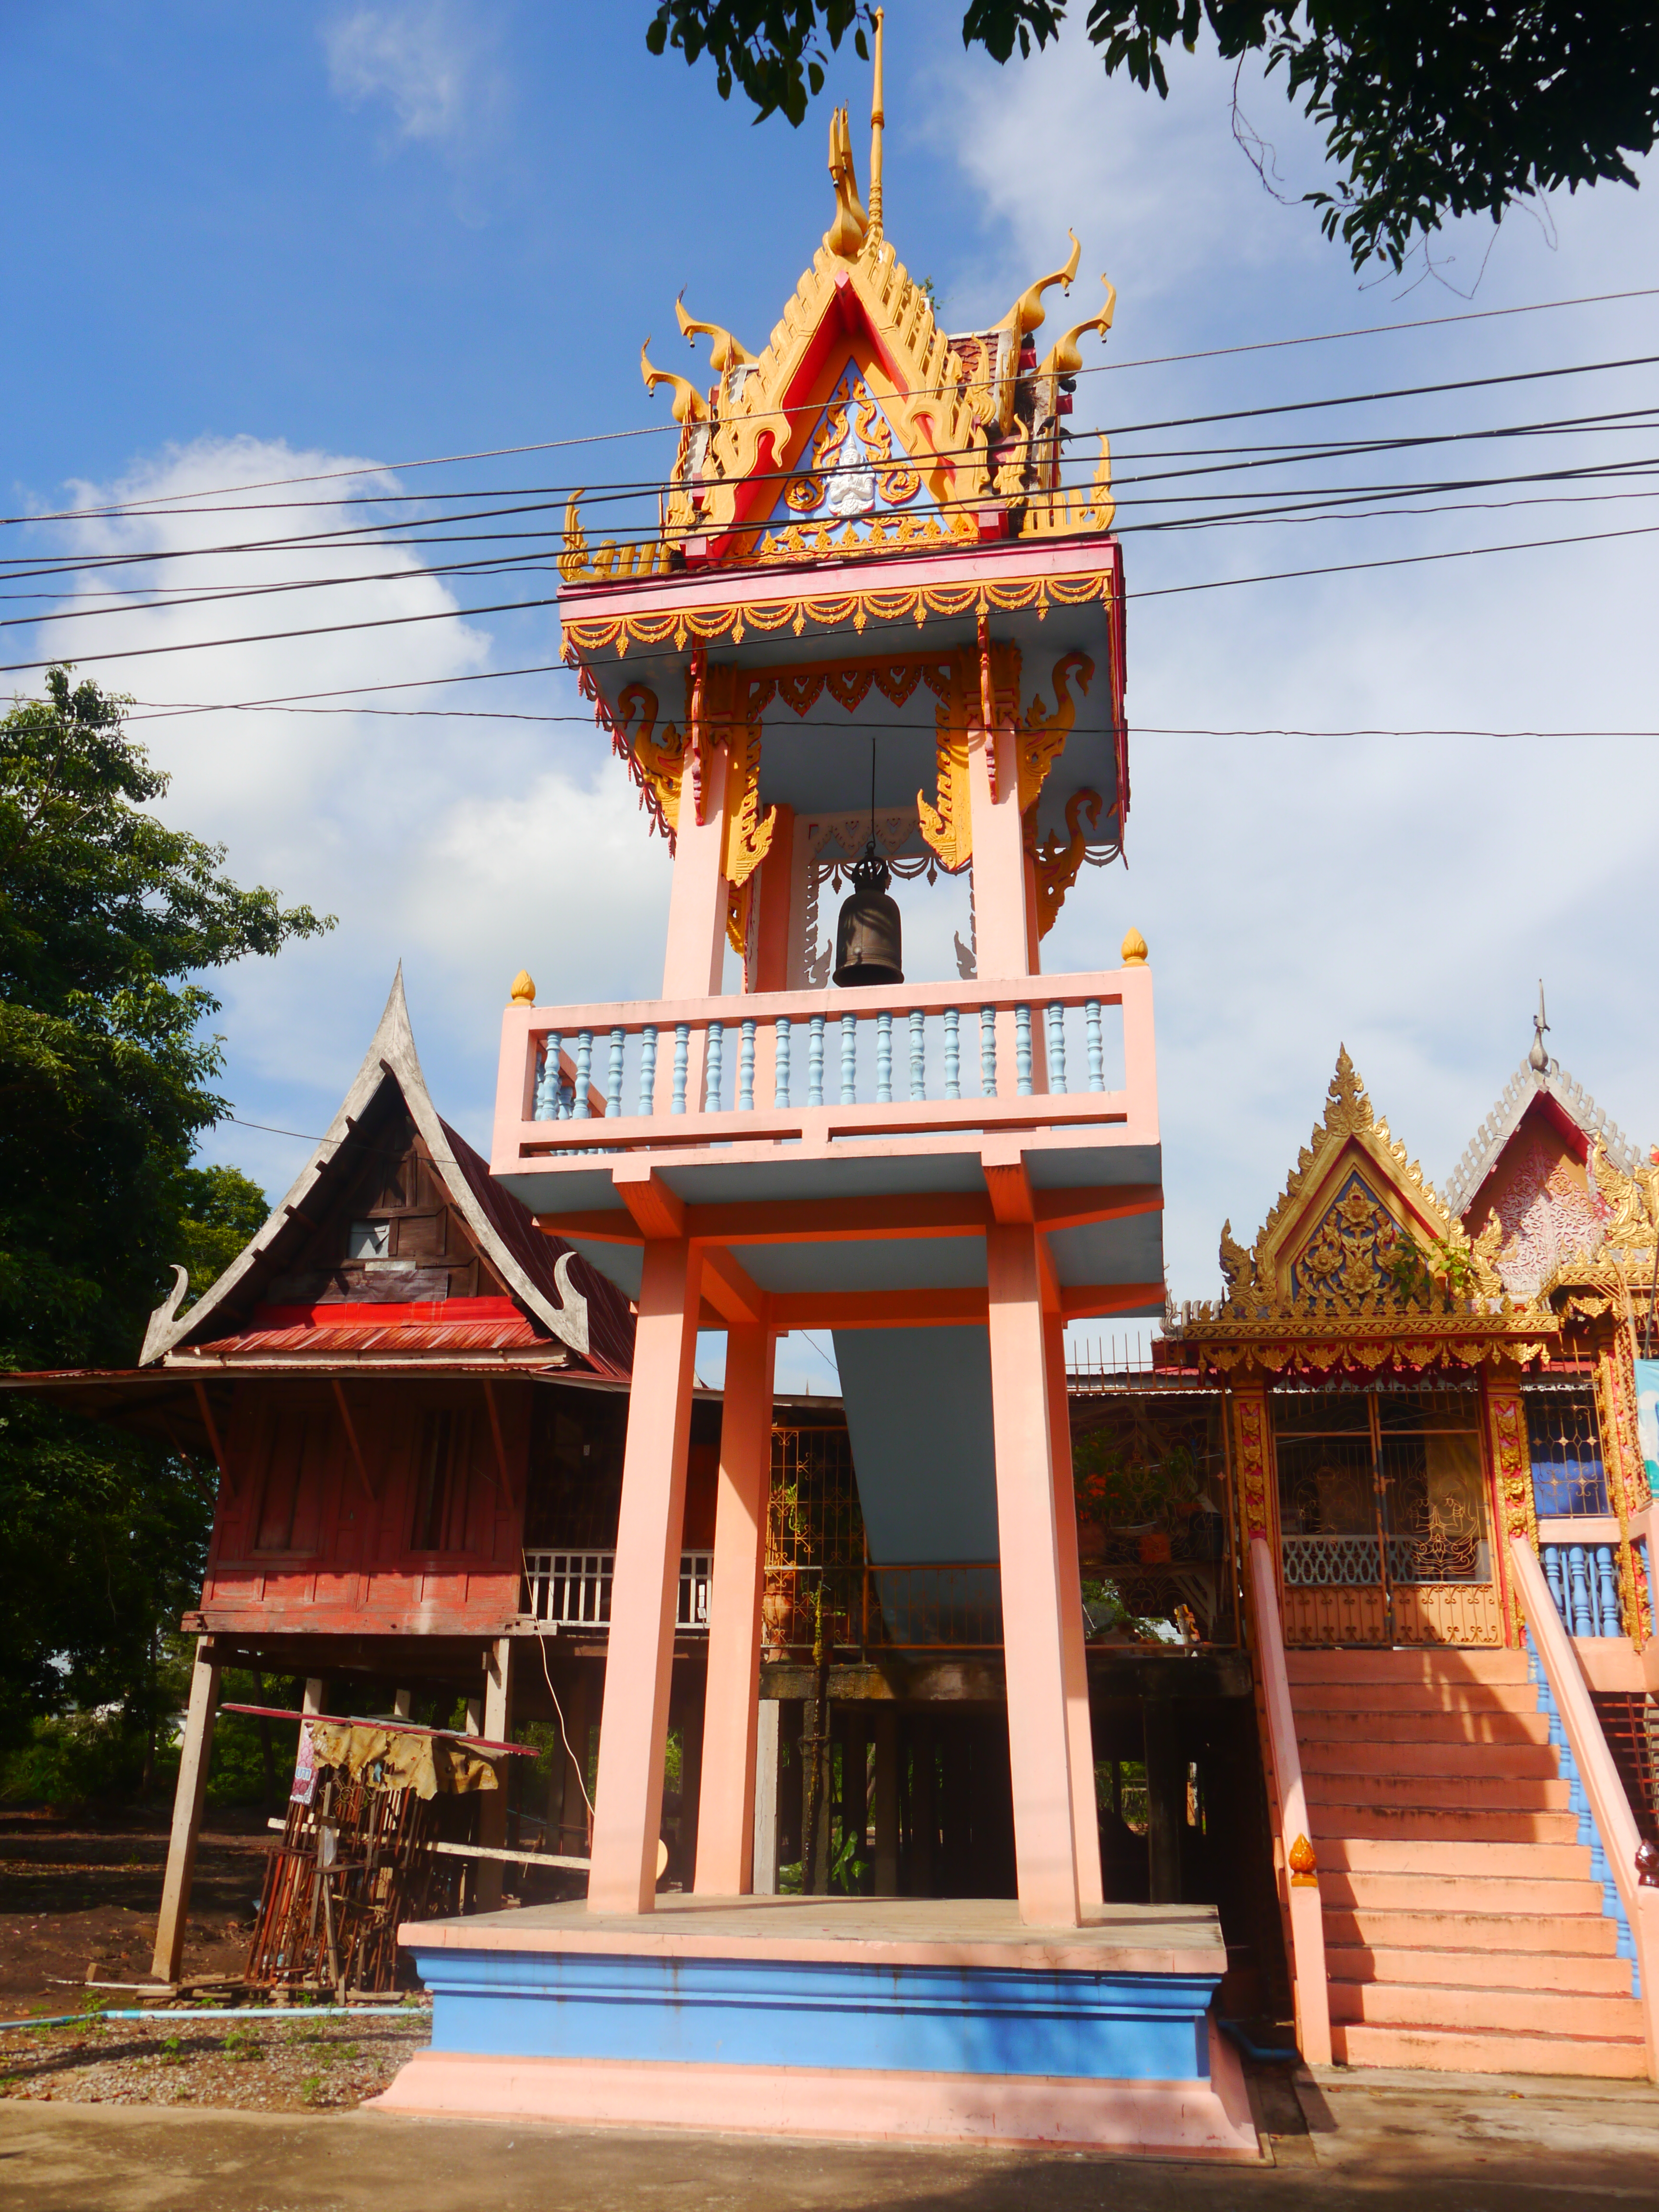
ancient, architecture, asia, asian, bangkok, beautiful, bell, blue, buddha, buddhism, buddhist, building, culture, historical, history, landmark, old, pagoda, palace, religion, religious, sky, temple, thai, thailand, tourism, tower, traditional, travel, vintage, wat, wood, place of worship, shrine, chinese architecture, leisure